Lancia Beta

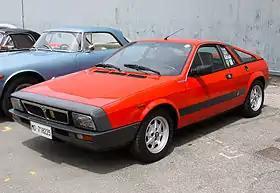
Beta Montecarlo

The Beta HPE was a three-door sporting estate or shooting brake introduced in March 1975. HPE stood for High Performance Estate, and then later High Performance Executive. This model had Berlina's longer wheelbase floorpan combined with the coupé's front end and doors. The HPE was developed by Pininfarina. At launch it came with either 1600 or 1800 twin-cam engines, these being replaced in November of the same year by new 1.6 and 2.0 units. In 1978, like other Beta models automatic transmission became available along with power steering. It was renamed the H.P.Executive (without the Beta) from 1979 and in autumn 1981 gained the option of a fuel injected 2.0 engine. In 1984 a 2.0VX supercharged version became available. Like all other cars in the Beta range the HPE was discontinued in 1984.